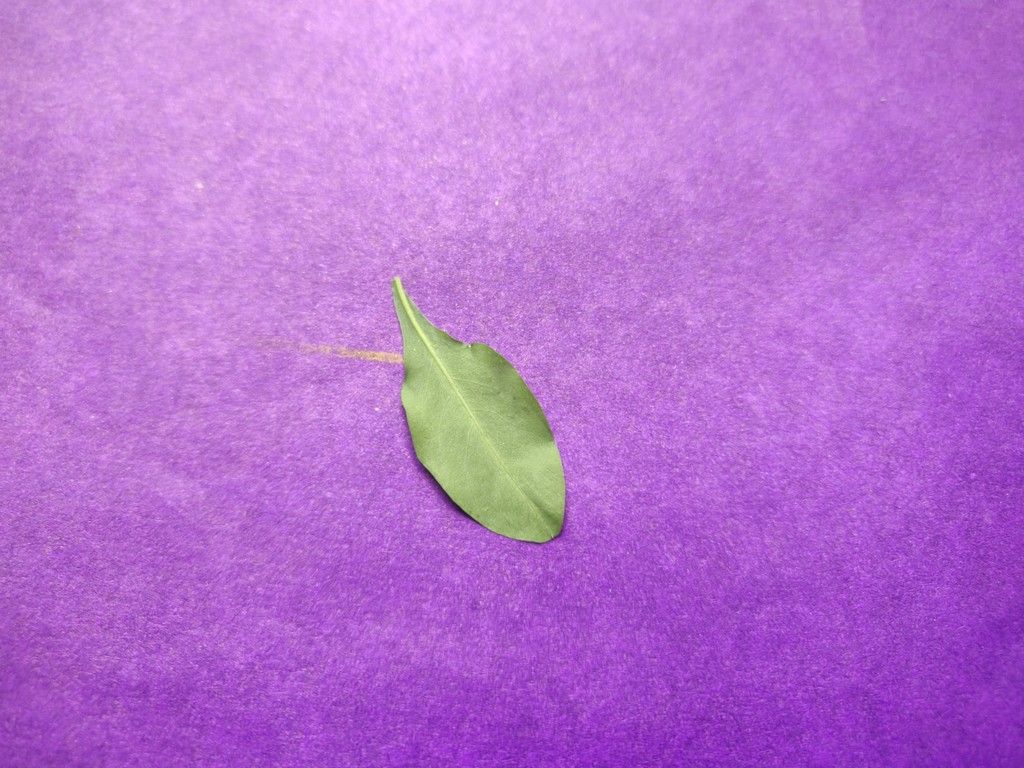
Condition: Healthy
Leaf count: single
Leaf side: back